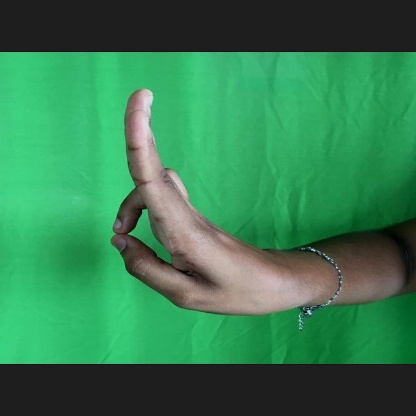
Mudra: Mayura